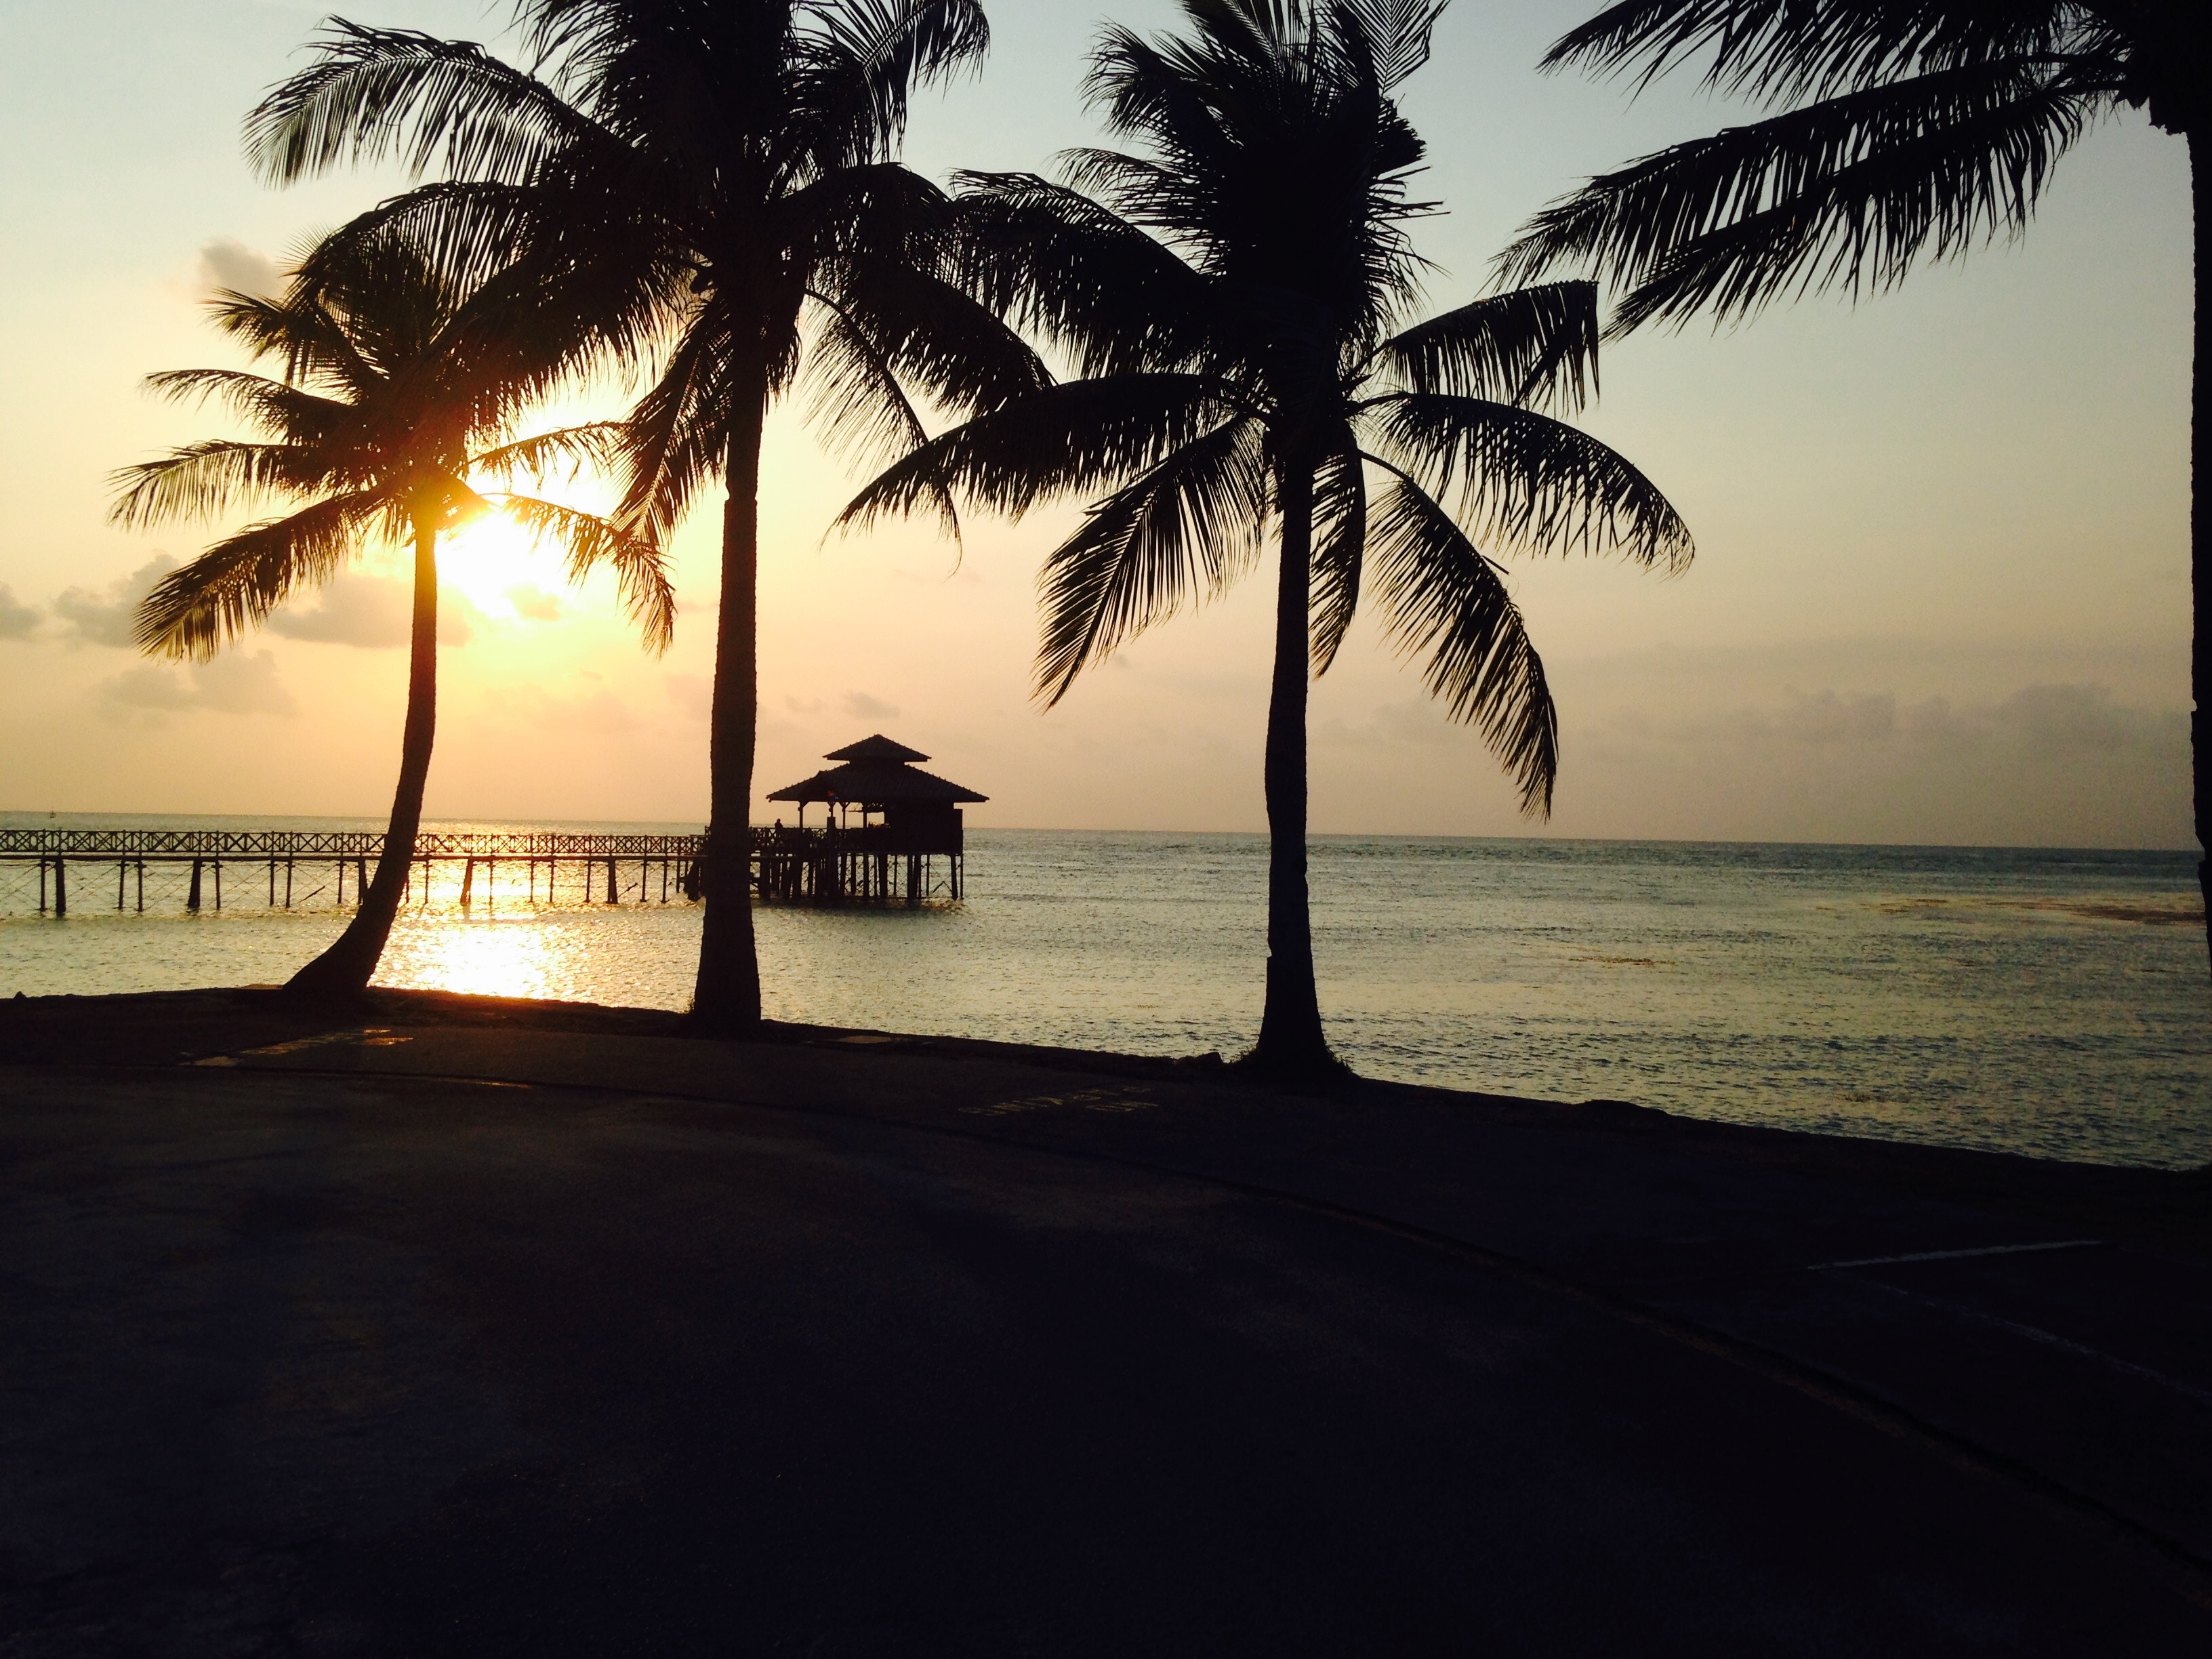
beach, landscape, sea, coast, tree, ocean, horizon, sunrise, sunset, sunlight, morning, dawn, vacation, travel, dusk, evening, relax, holiday, bay, jetty, body of water, arecales, palm family